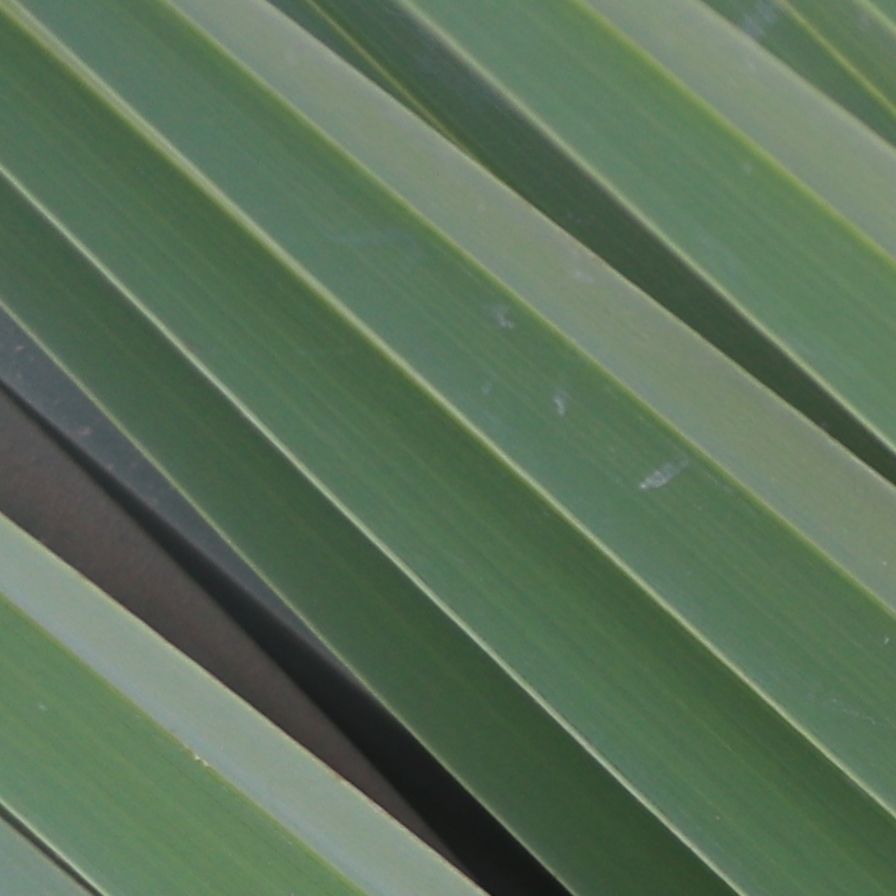
Label: Healthy